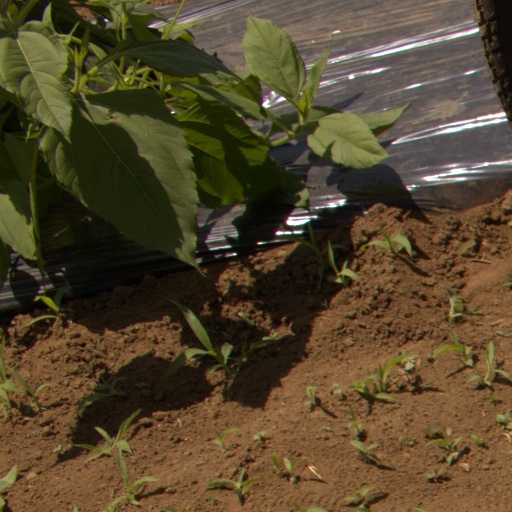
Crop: Jerusalem artichoke